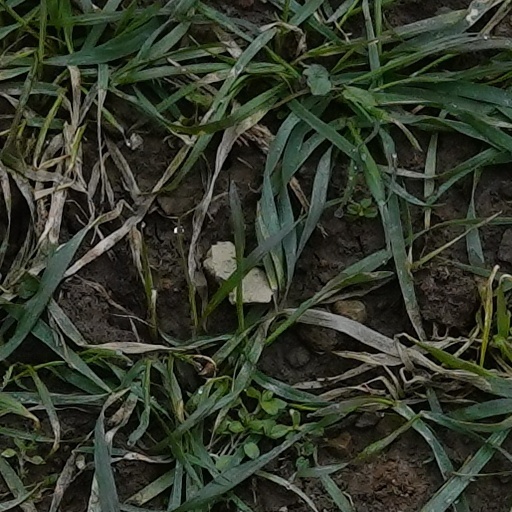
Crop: wheat